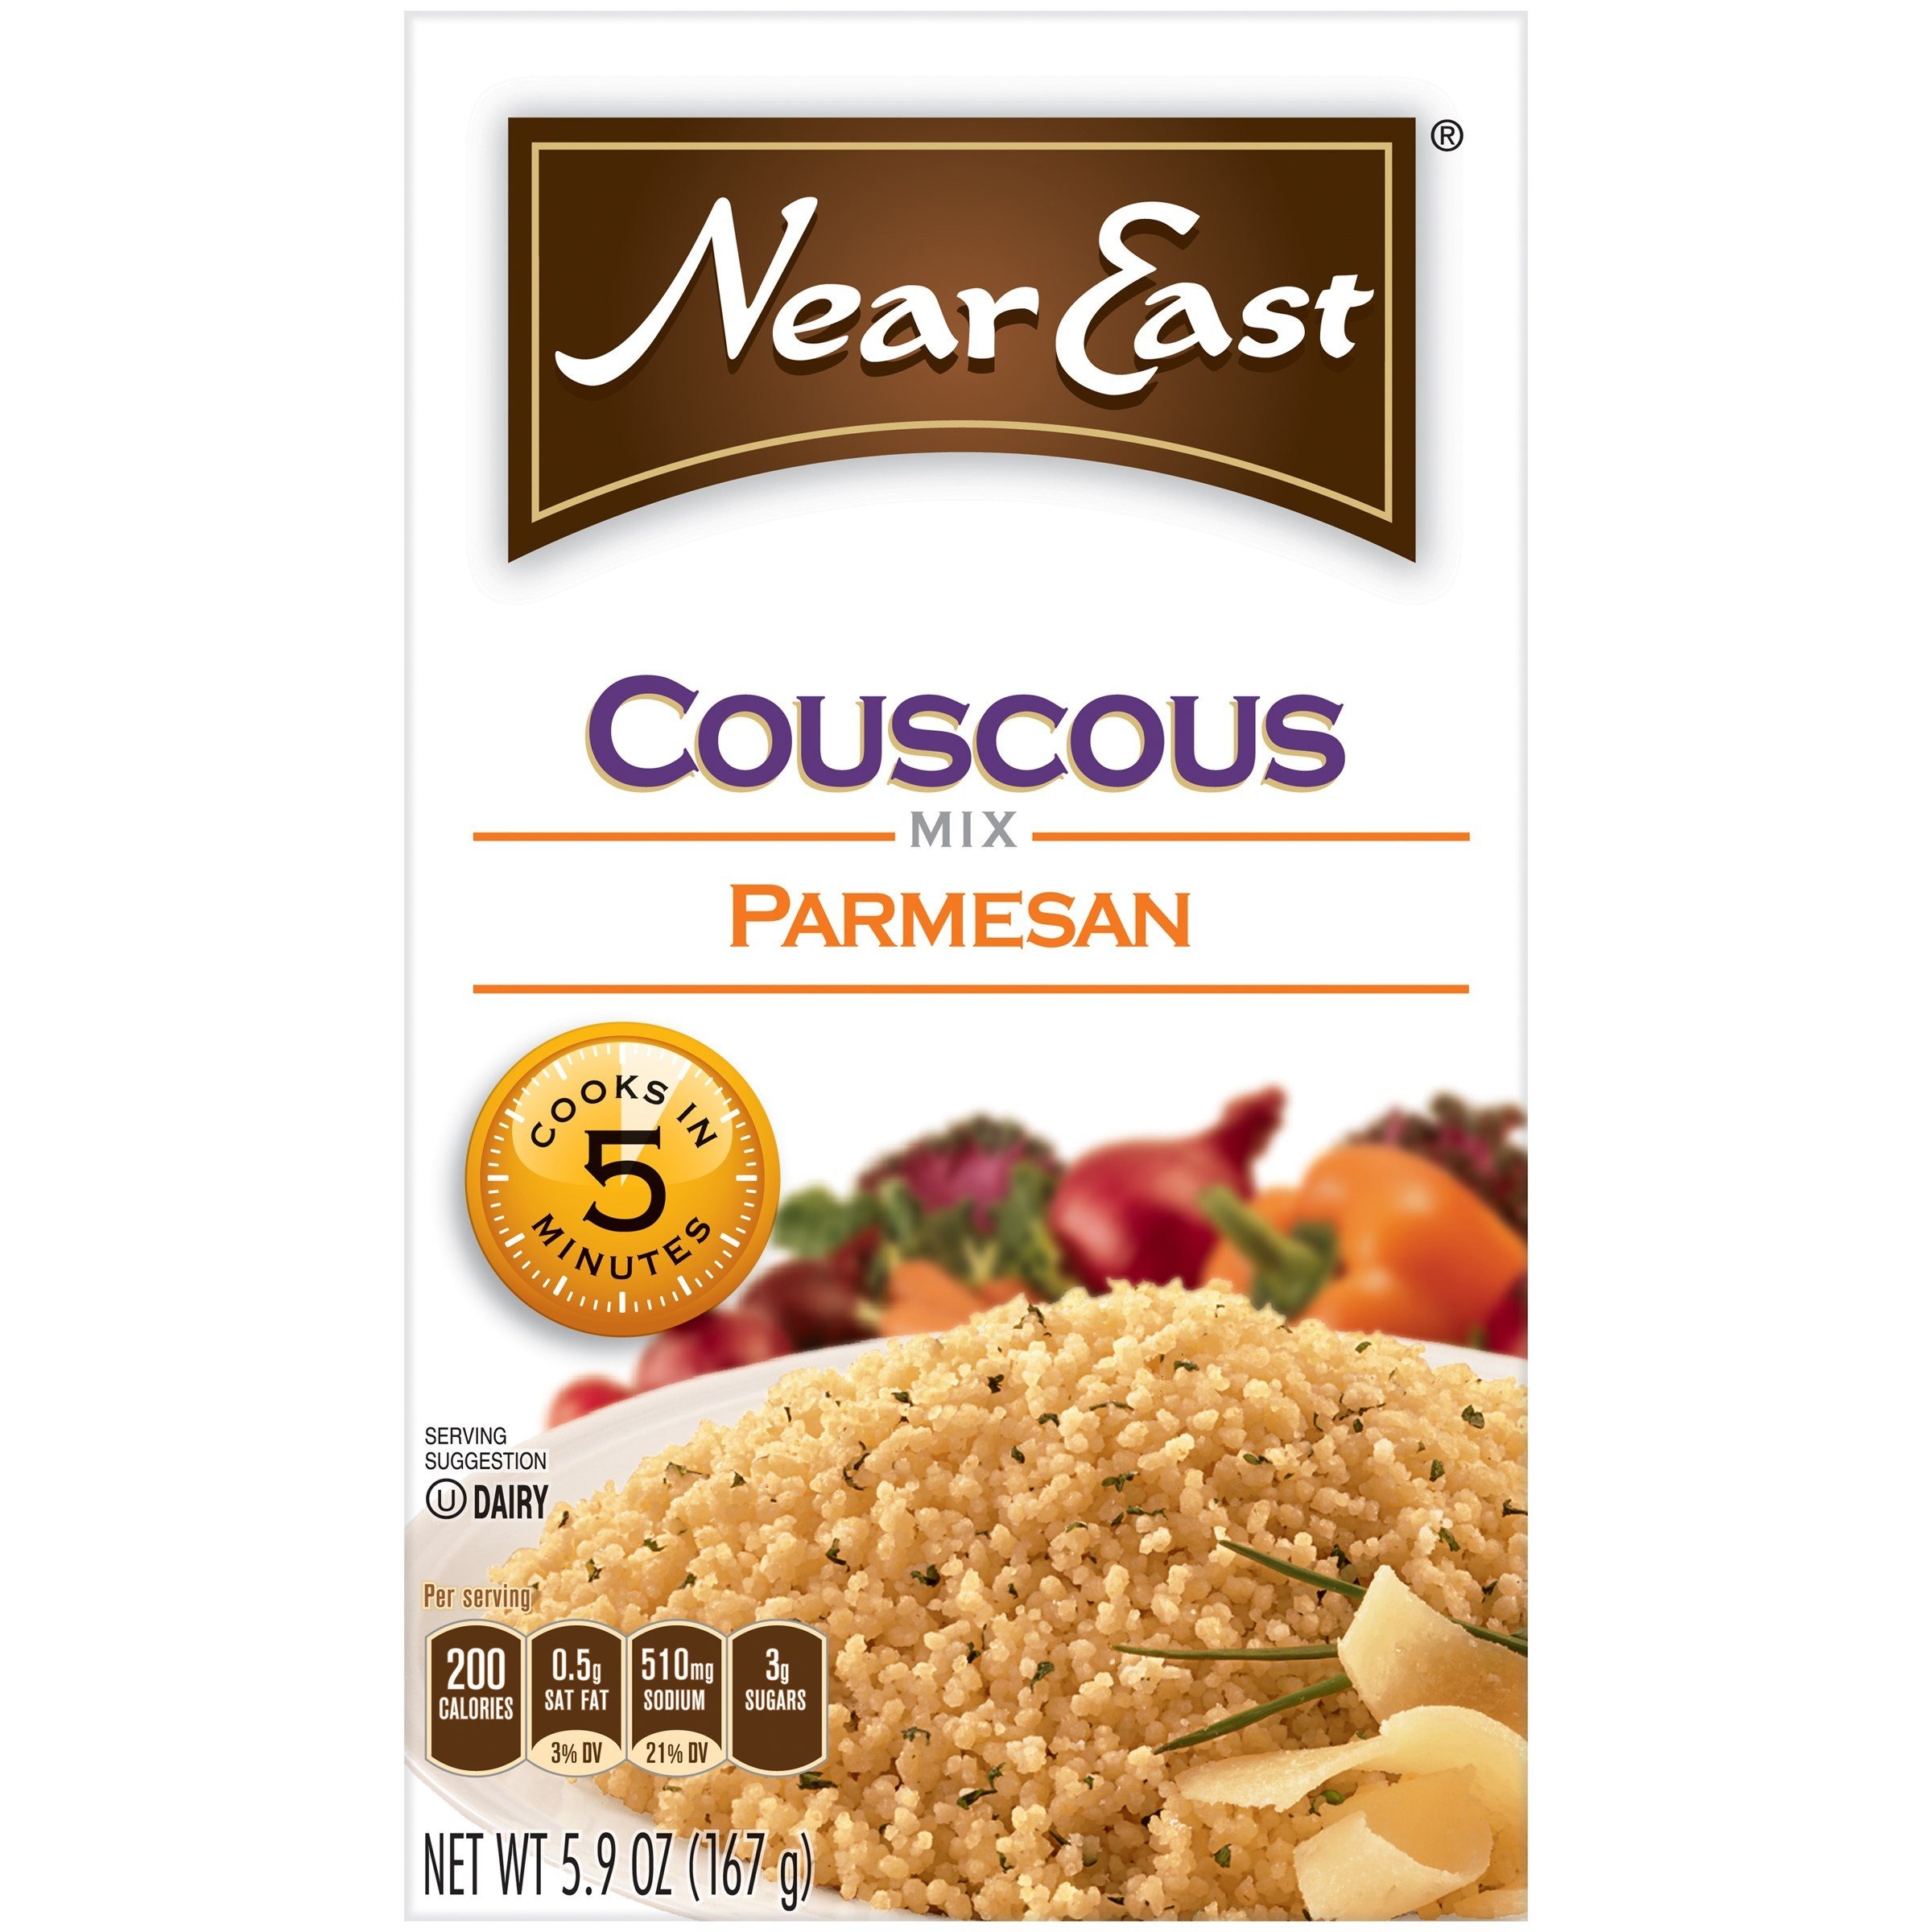
Item Name: Near East Couscous Parmesan
Value: 70.8
Unit: Ounce

Price: 2.99